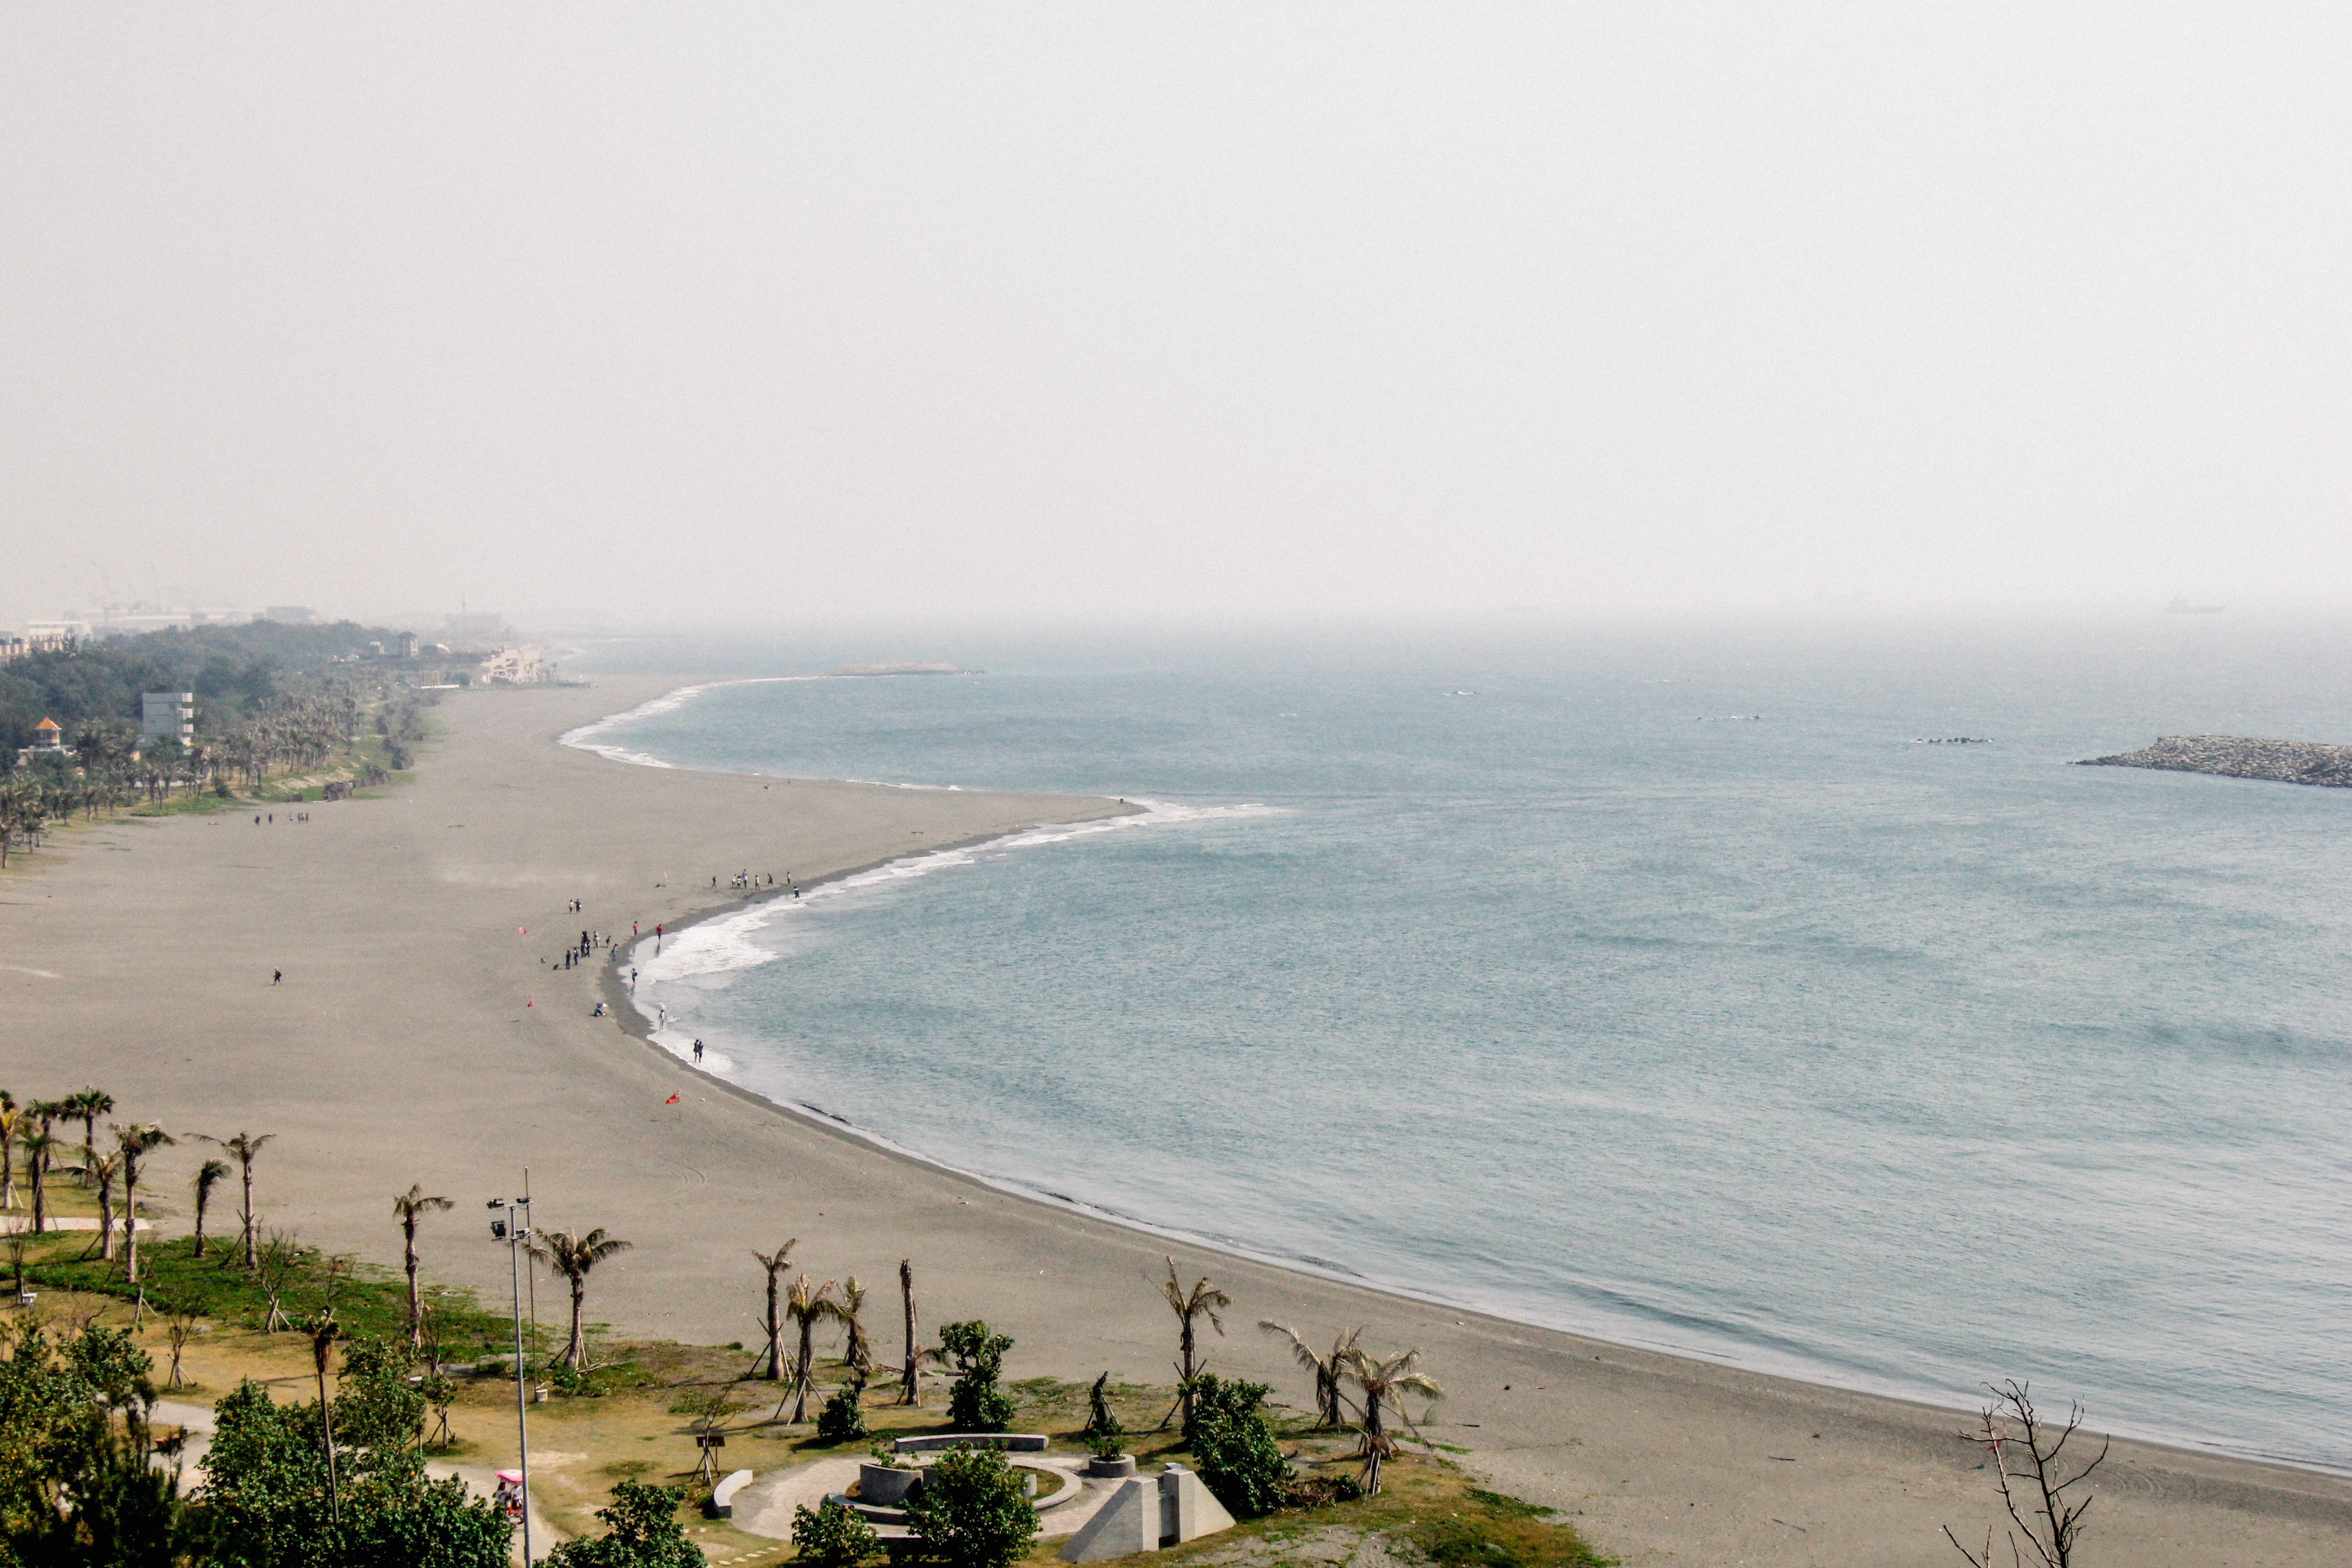
beach, sea, coast, sand, ocean, shore, wave, vacation, cliff, cove, bay, terrain, body of water, cape, atmospheric phenomenon, wind wave